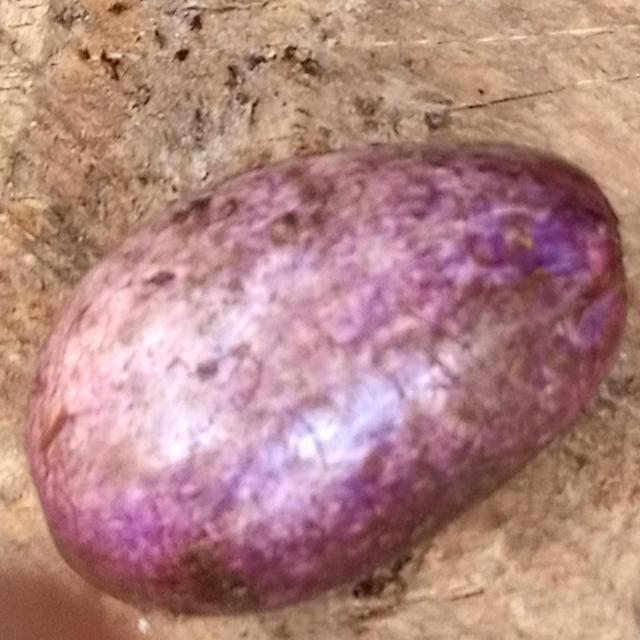
Plum grade: unripe